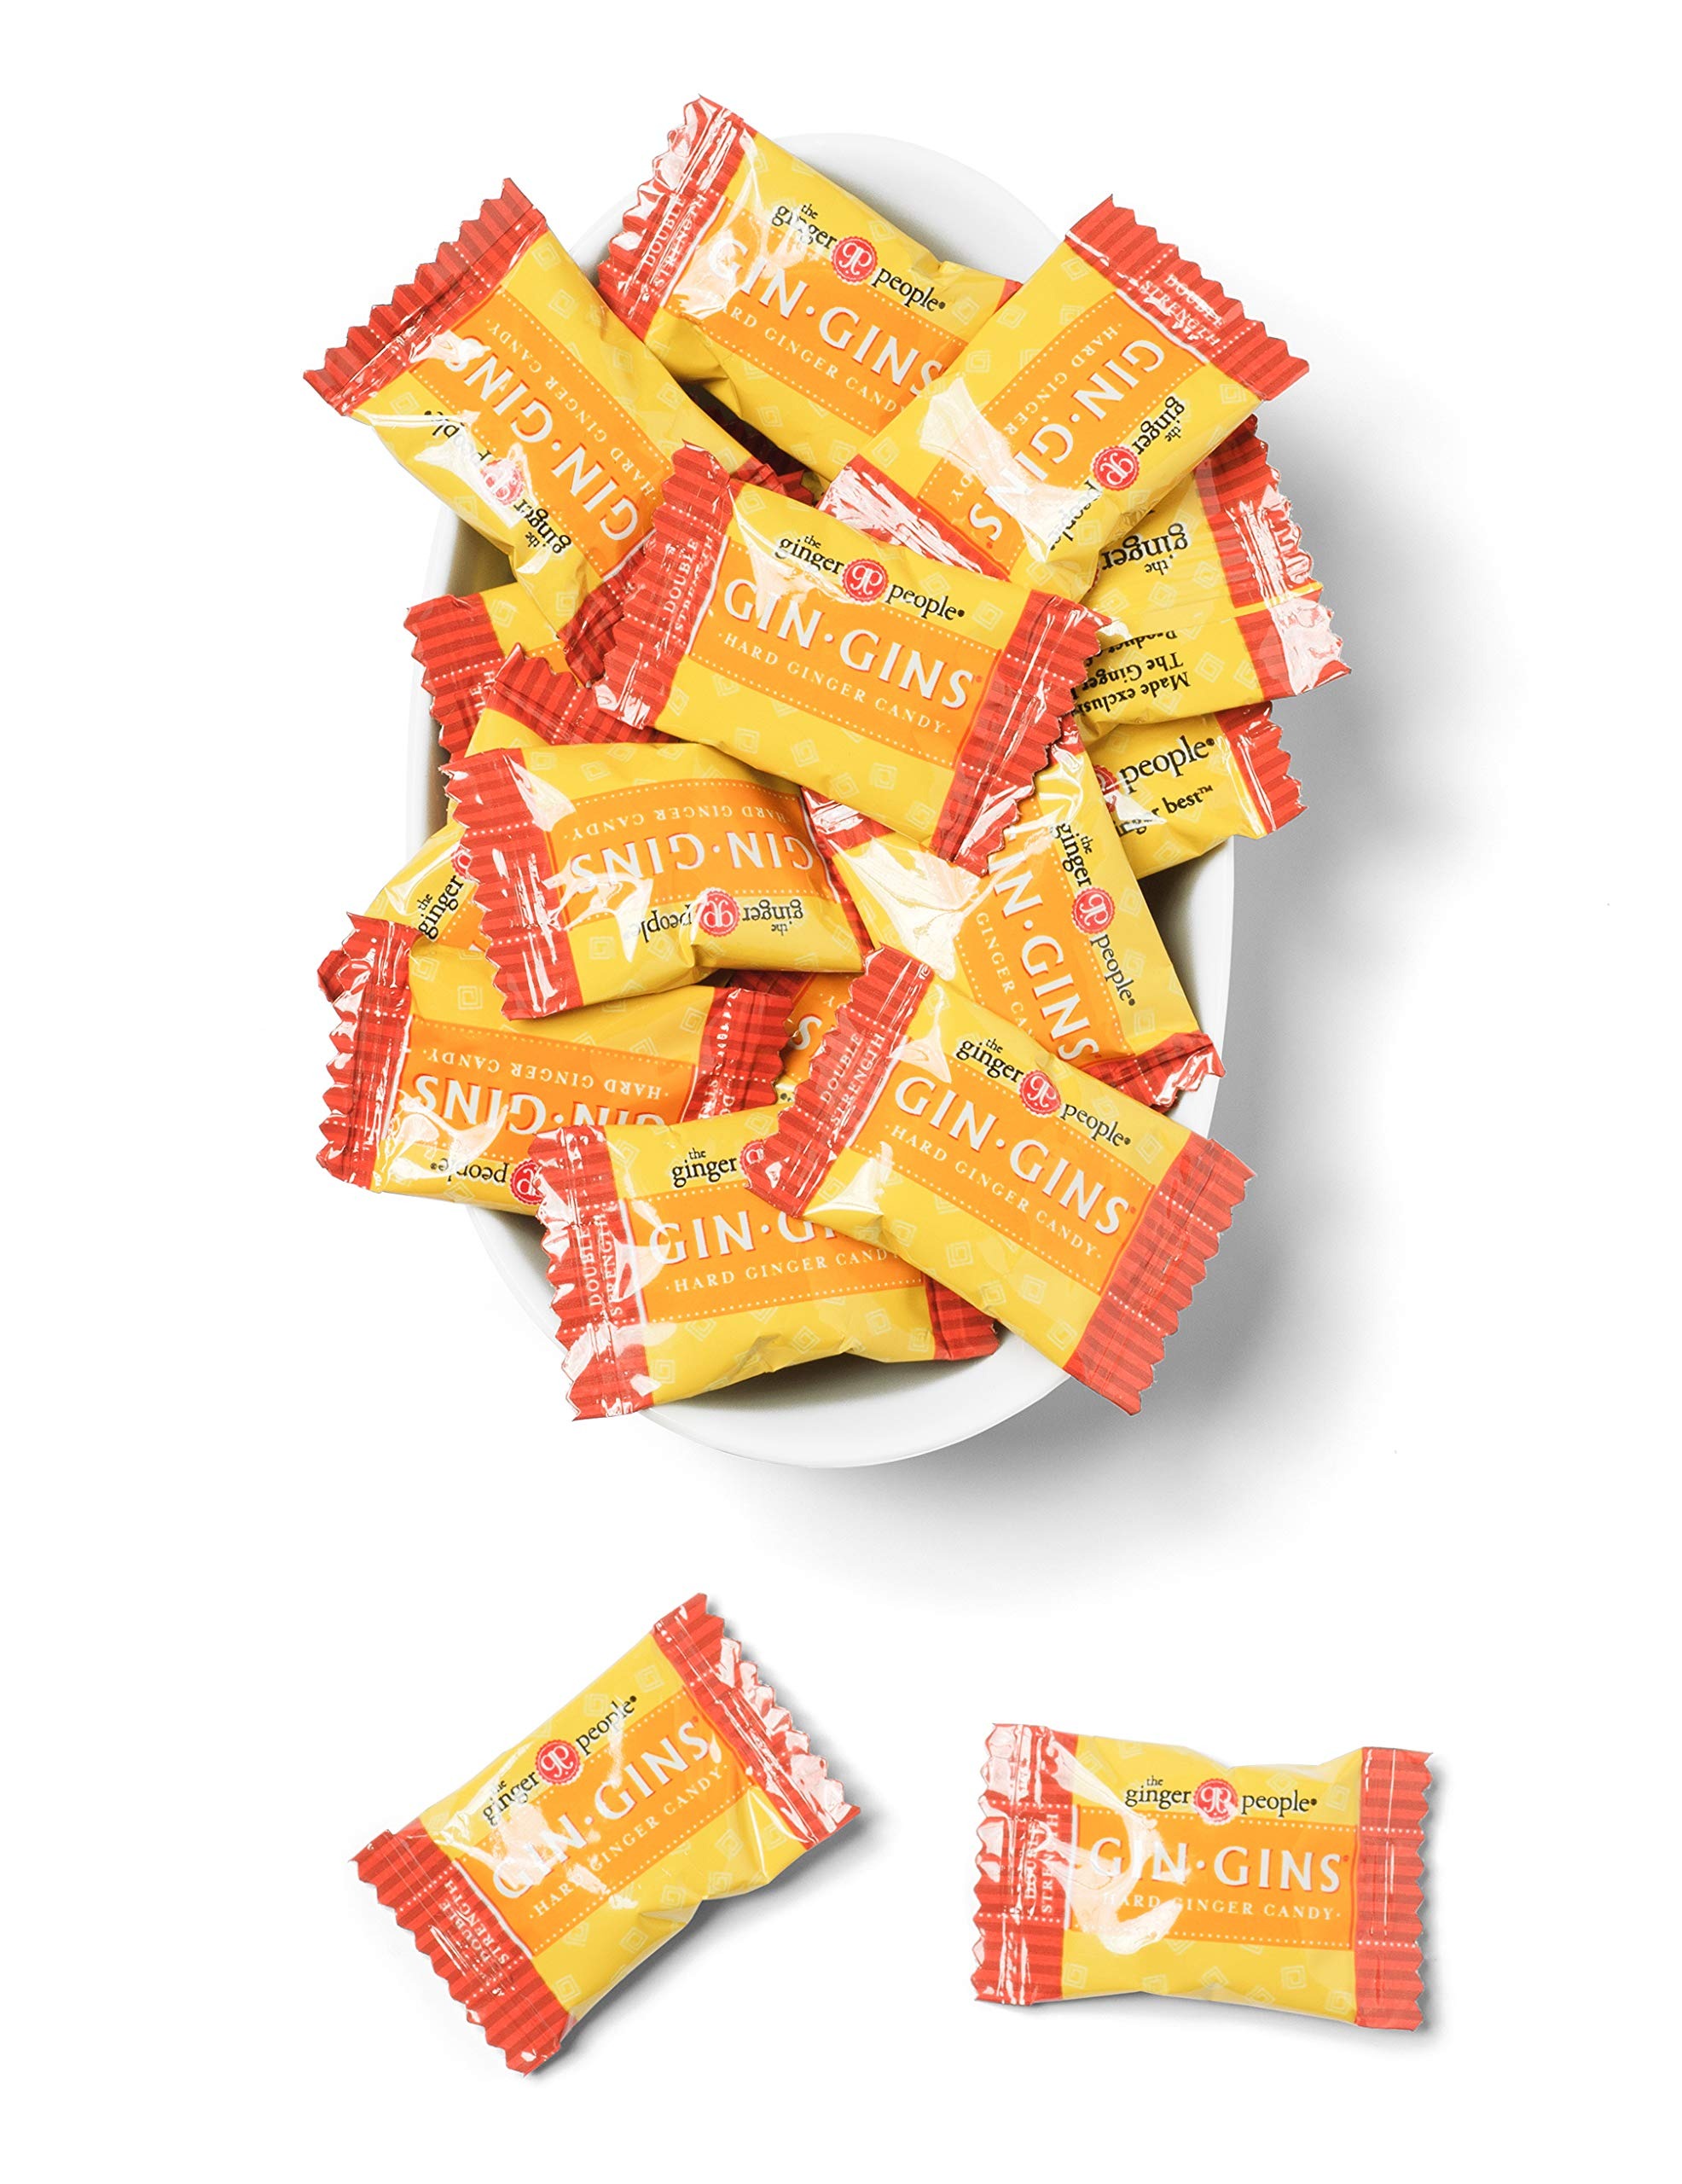
Item Name: Bulk Candy - GIN GINS Hard Ginger Candy by The Ginger People – Anti-Nausea and Digestion Aid, Individually Wrapped Healthy Candy - Double Strength Ginger Flavor, Bulk 11 lb Bag (176 oz)
Bullet Point 1: PREMIUM FRESH GINGER: Made with real fresh ginger. GIN GINS contain more fresh ginger than any other brand. We use sustainably farmed, zero waste ginger from Indonesia, one of the premier ginger growing regions in the world.
Bullet Point 2: TASTES DELICIOUS: Flavorful chewy ginger candy. Whether you’re treating a bellyache, nausea or simply treating yourself, GIN GINS ginger chews are always easy to have on hand. These healthy snacks are a spicy candy that tastes delicious.
Bullet Point 3: CONVENIENT: Easily grab an individually wrapped ginger chew on the go; this healthier-for-you chewy ginger candy soothes the stomach, satisfies your sweet tooth and lifts your mood. Often used on planes and in cars for anti-nausea relief.
Bullet Point 4: HEALTH BENEFITS: Ginger chews are often used for boosting immunity, improving digestion, reducing inflammation and helping improve a wide variety of ailments. GIN GINS contain no artificial sweeteners, are non-GMO, vegan and gluten-free.
Bullet Point 5: #1 IN GINGER: We Know Ginger Best. As a family-owned business we’ve pioneered unique and award-winning products for nearly 40 years; our healthy, delicious ginger products revitalize your body and mind with simple, clean and fresh ingredients.
Value: 176.0
Unit: Fl Oz

Price: 132.505